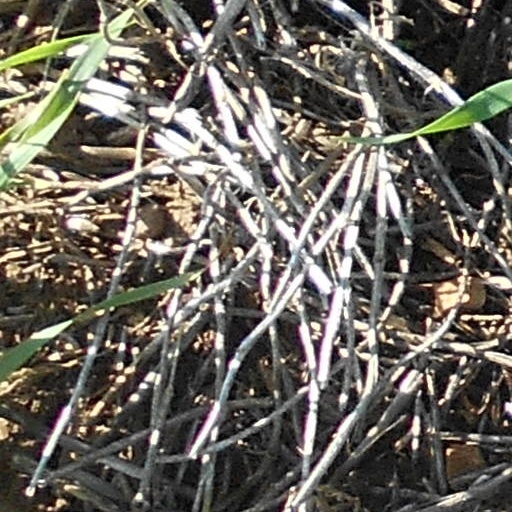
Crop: wheat